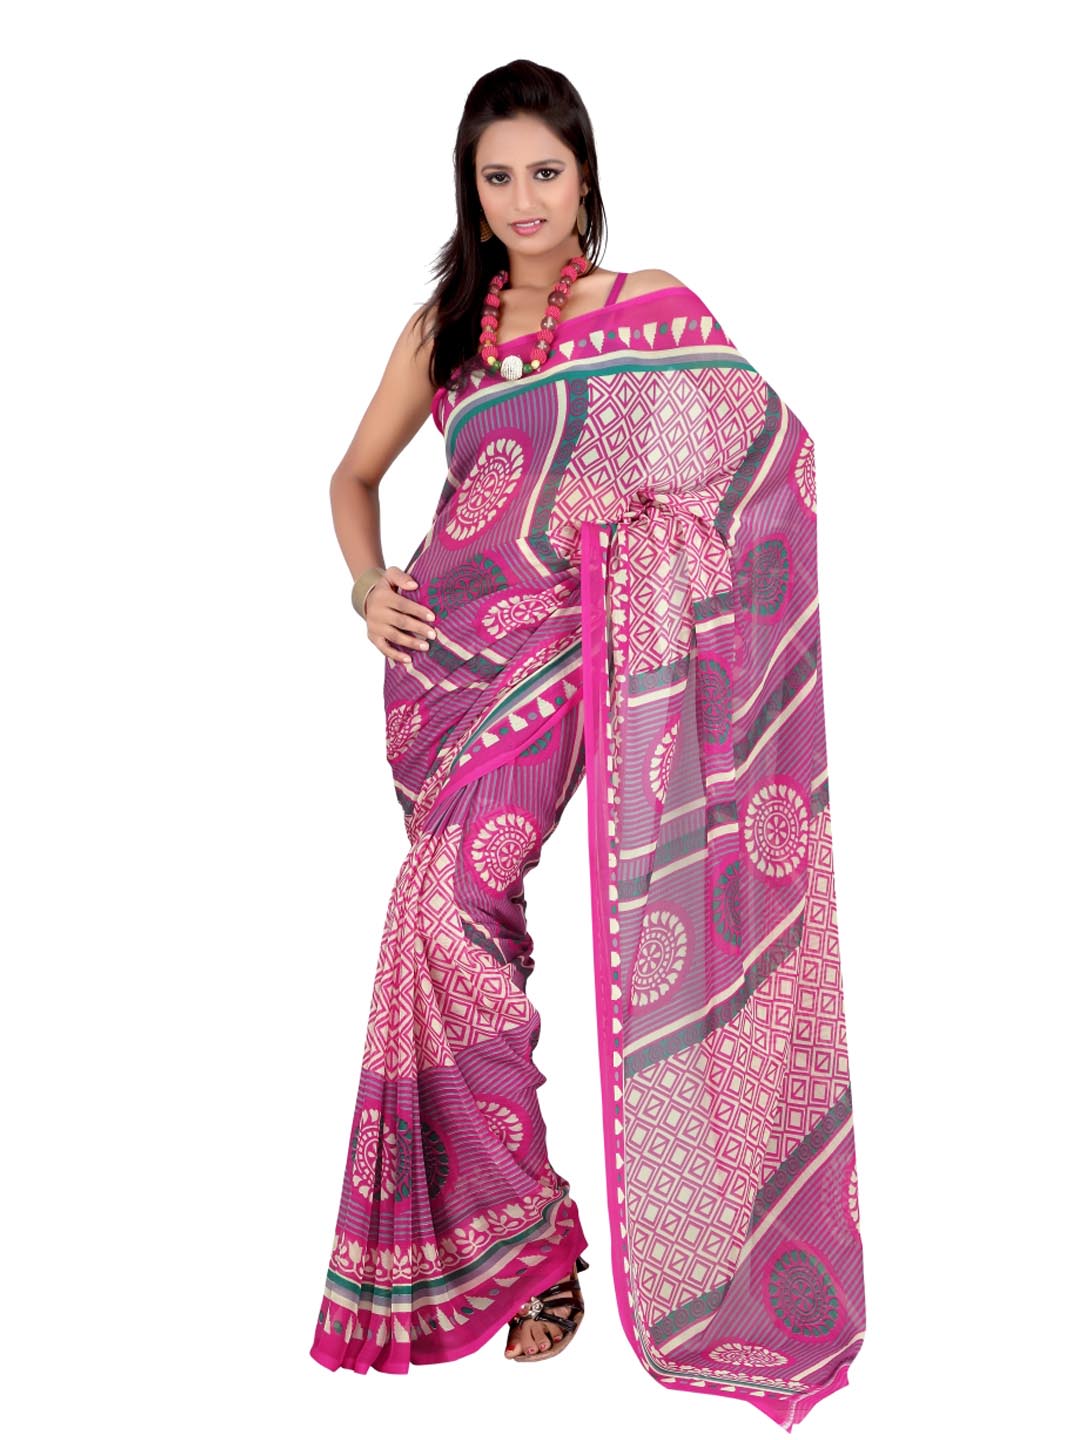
FNF Printed Pink Sari
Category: Apparel / Saree / Sarees
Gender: Women
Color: Pink
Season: Summer 2012
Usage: Ethnic